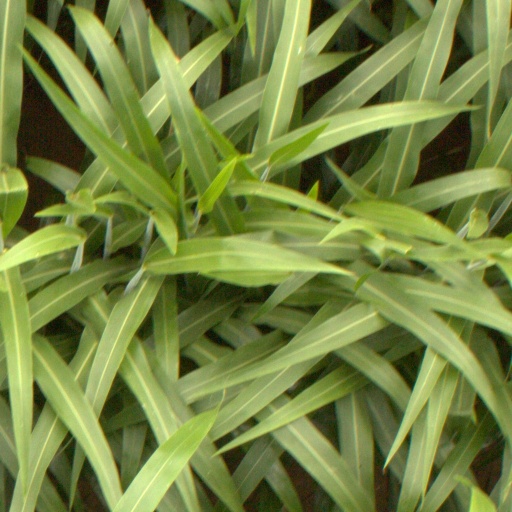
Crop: sorghum